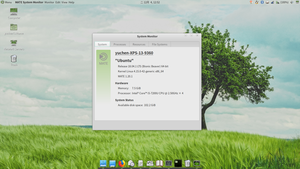
En informatique, un environnement de bureau est un logiciel qui permet de manier l'ordinateur à travers une interface utilisateur qui se présente en mode graphique sous l'aspect d'un bureau. Il s'agit d'un type d'environnement graphique où le terme « environnement de bureau » provient de la métaphore du bureau, sur laquelle sont fondés ces produits.